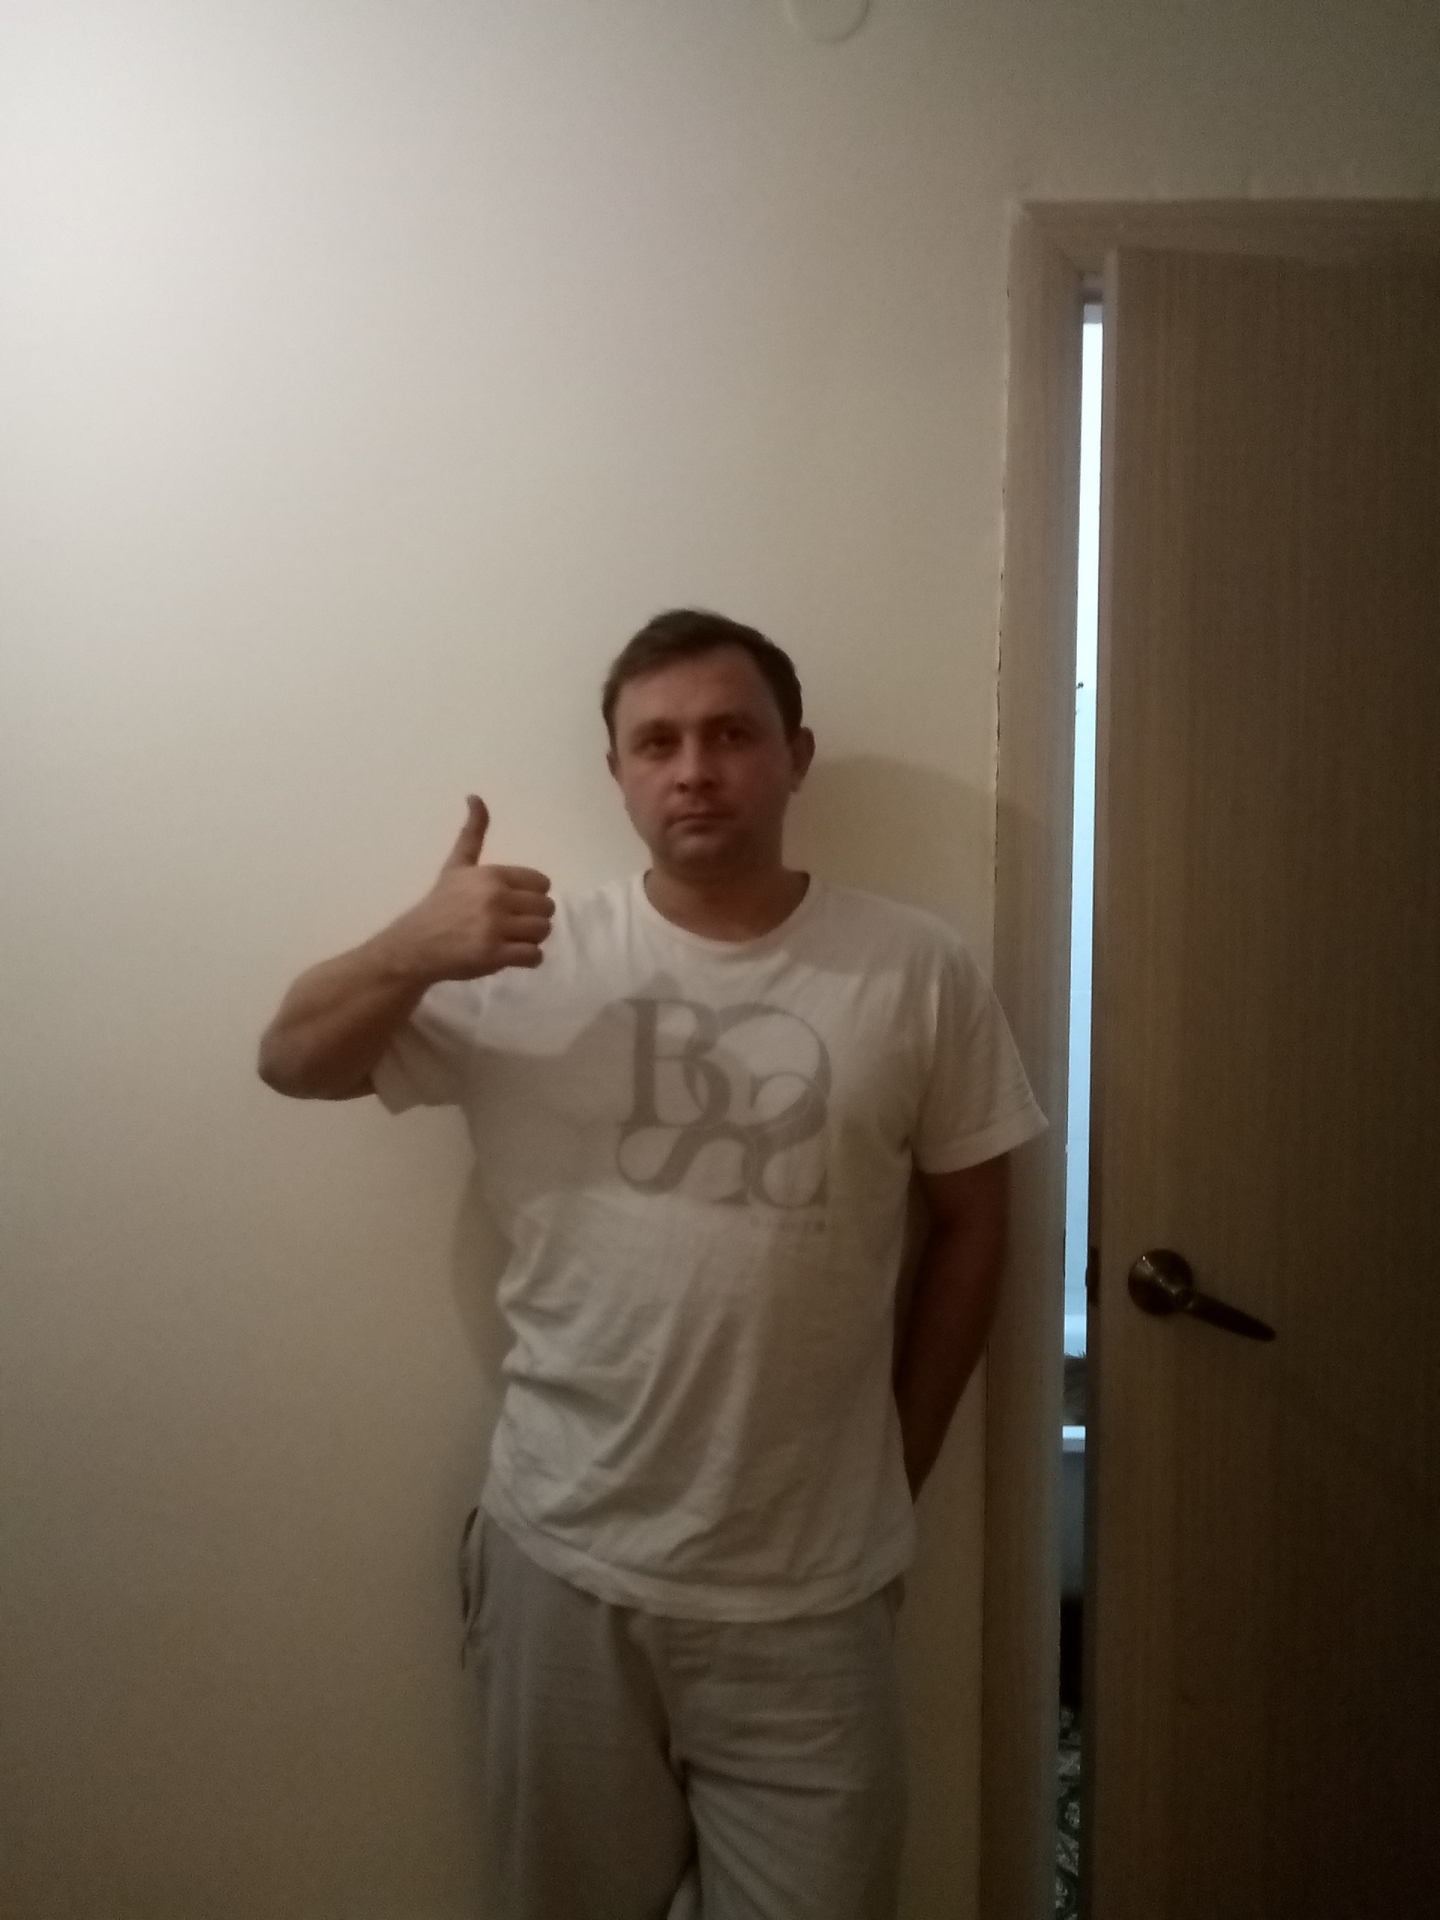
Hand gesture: like